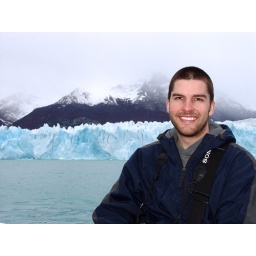
standing on the boat in front of the north face of the Perito Moreno Glacier.